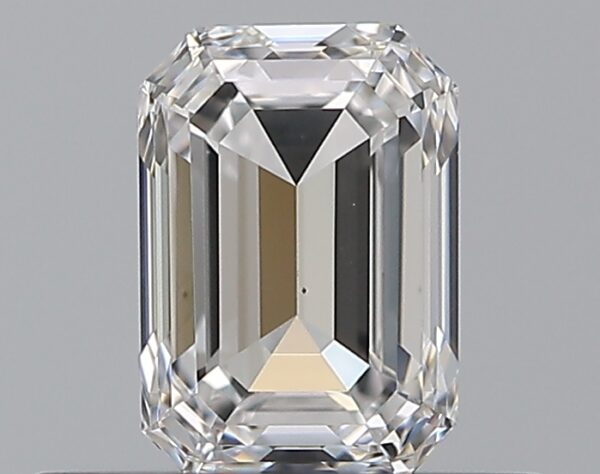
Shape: emerald
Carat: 0.5
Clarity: VS1
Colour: D
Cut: EX
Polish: EX
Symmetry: GD
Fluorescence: F
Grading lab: GIA
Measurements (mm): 5.23 x 3.66 x 2.52